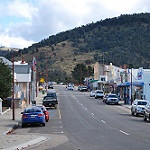
Label: street